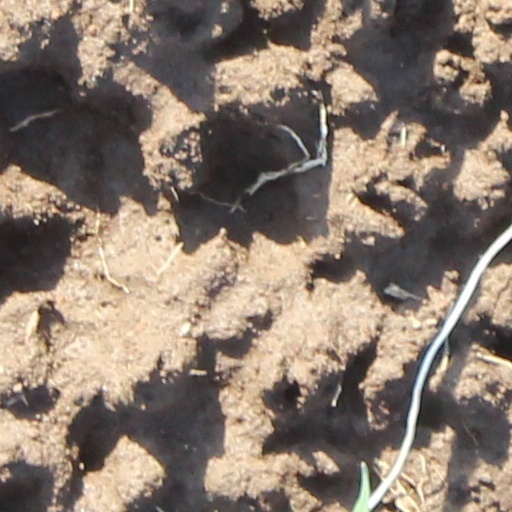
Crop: wheat